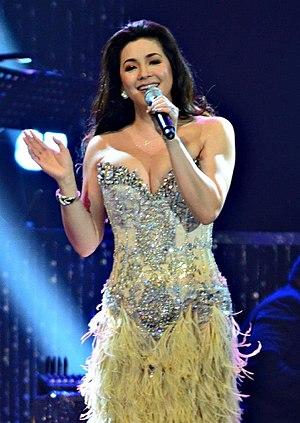
Regine Velasquez, de son nom complet Regina Encarnacion Ansong Velasquez, née à Manille le 22 avril 1970, est une chanteuse, actrice et animatrice de télévision philippine, ainsi qu'occasionnellement productrice, compositrice et mannequin. Avec plus de sept millions d'albums vendus aux Philippines et plus de trente ans de carrière dans la musique comme au cinéma, elle est communément perçue comme une des artistes les plus influentes du pays.